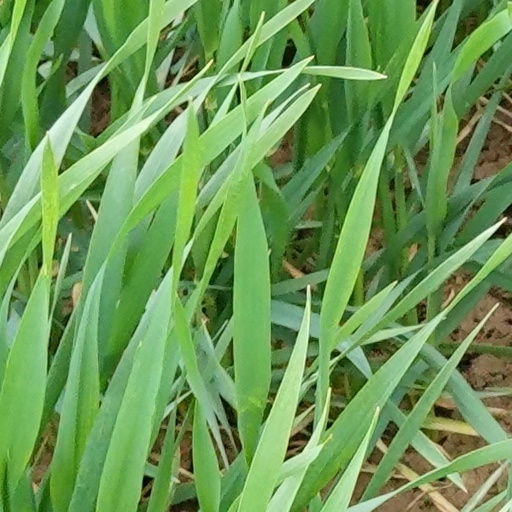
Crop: wheat